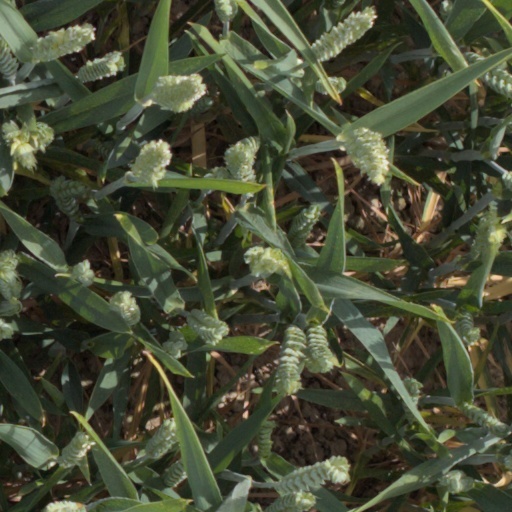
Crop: wheat